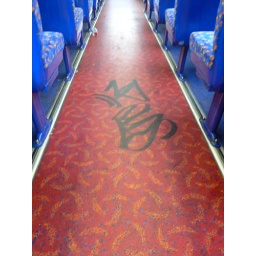
Saw this on the way to work and thought it looked great against the bus floor with the light shining on it.